The Gaze of the Gorgon

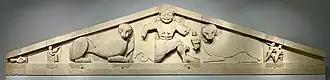
The full Gorgon pediment

In an article written for "The Guardian" Harrison stated that "Statues are one of the ways I try to test the traditions of European culture against the most modern destructive forces", and this is the reason why he used Heine's statue as the mouthpiece of "The Gaze of the Gorgon".